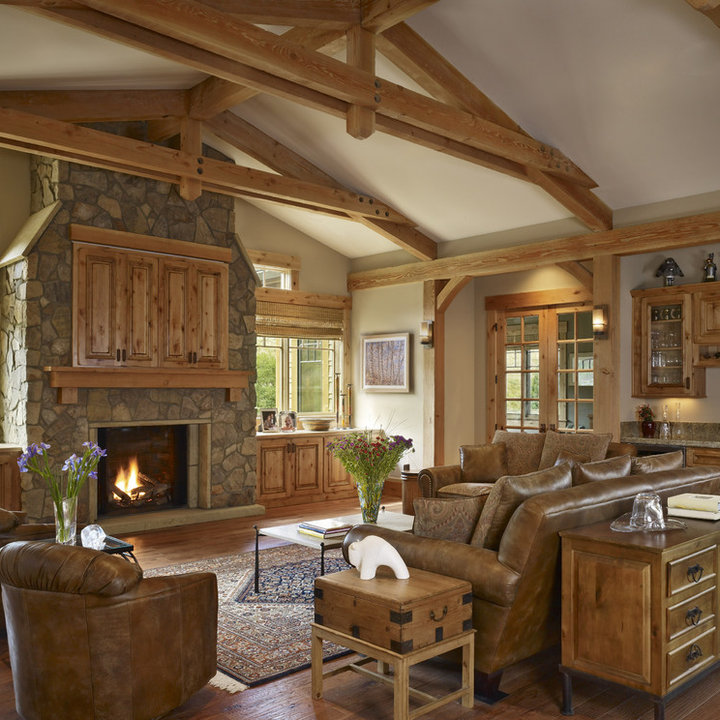
Style: Rustic